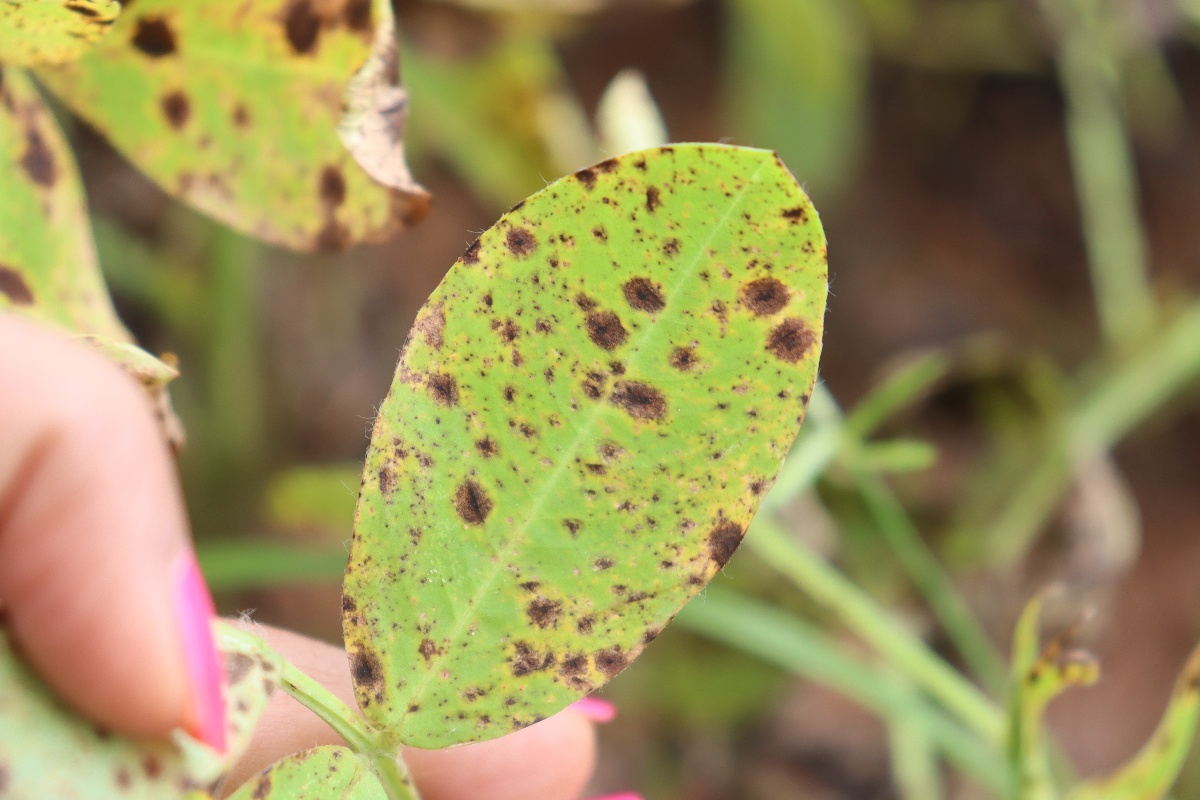
Label: late leaf spot